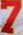
Number: 7